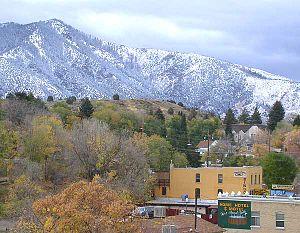
Lava Hot Springs est une ville américaine située dans le comté de Bannock en Idaho.